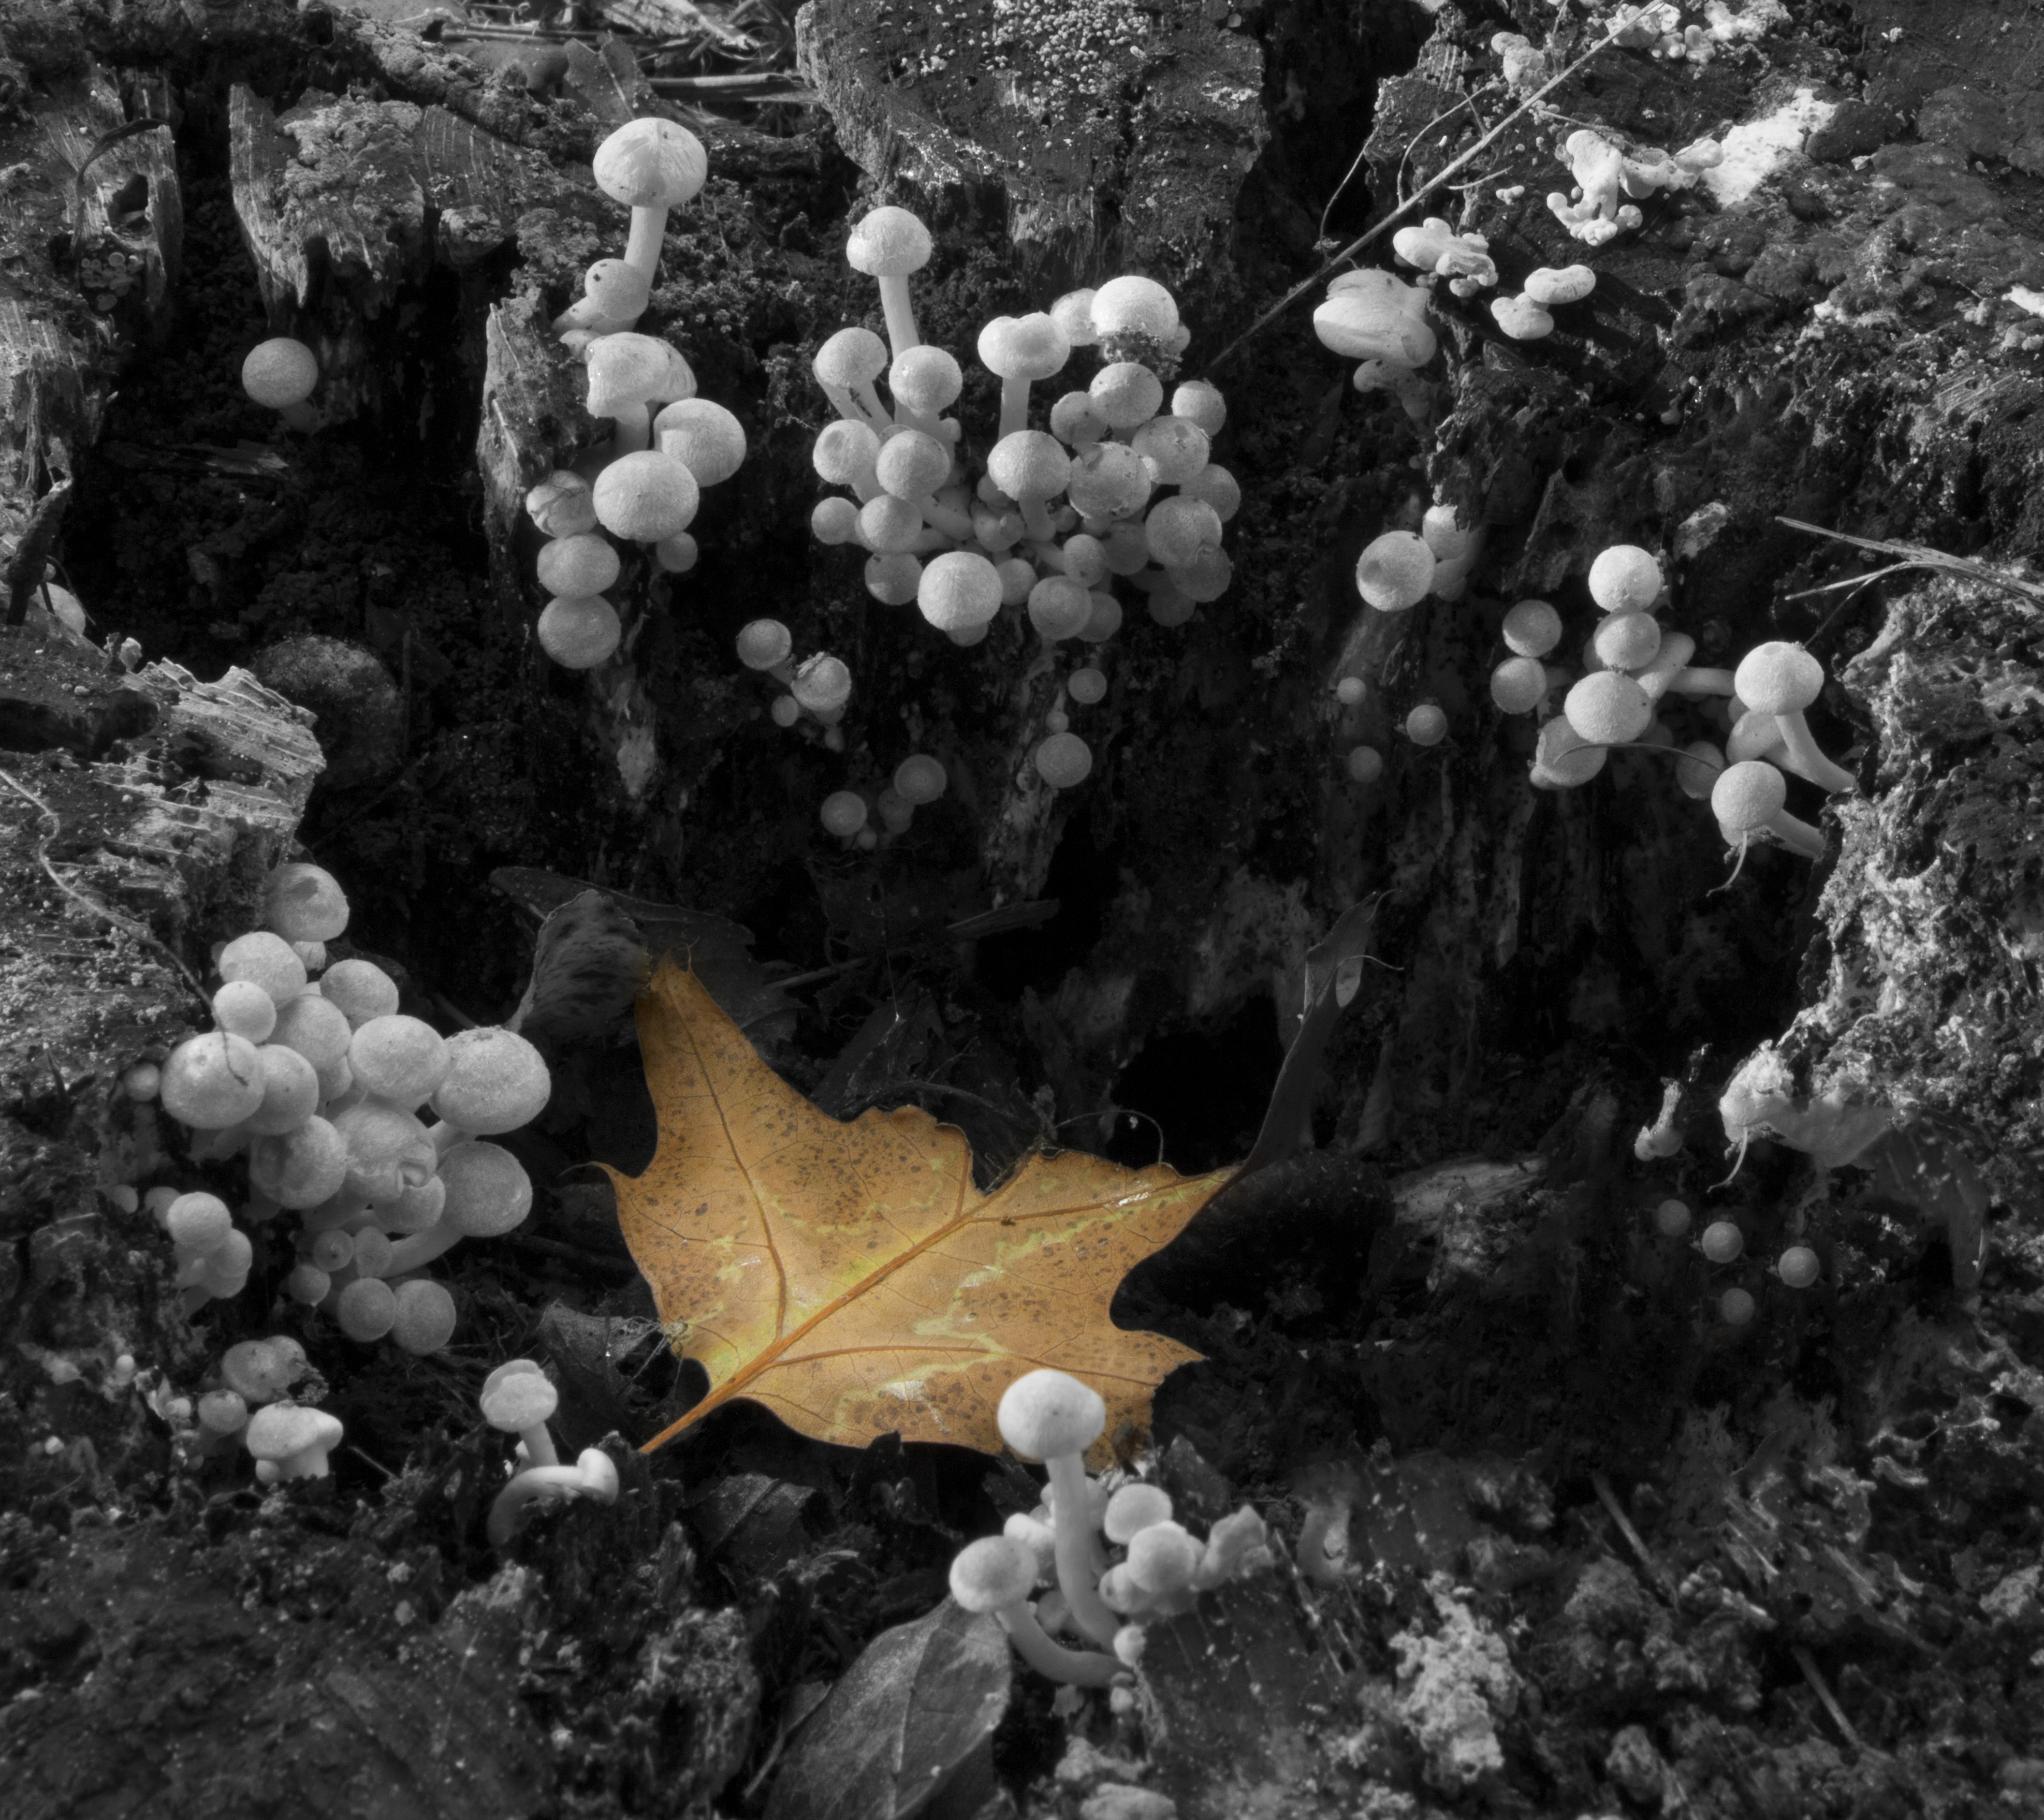
tree, nature, rock, branch, snow, black and white, plant, photography, sunlight, leaf, flower, frost, moss, ice, color, autumn, soil, monochrome, flora, season, bw, fungi, germany, deutschland, cologne, koln, forrest, wald, nass, autum, pilze, rodenkirchen, humid, macro photography, monochrome photography, woody plant